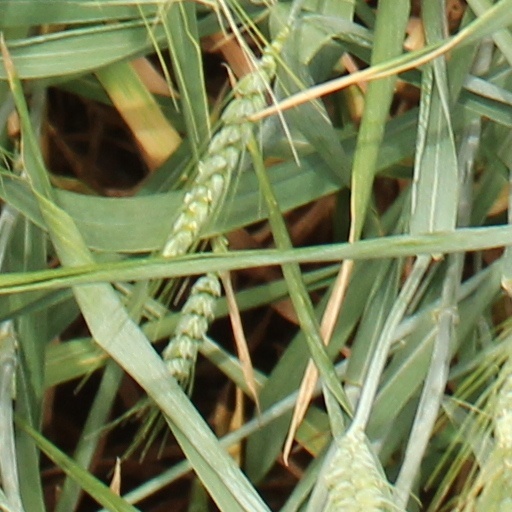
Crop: wheat